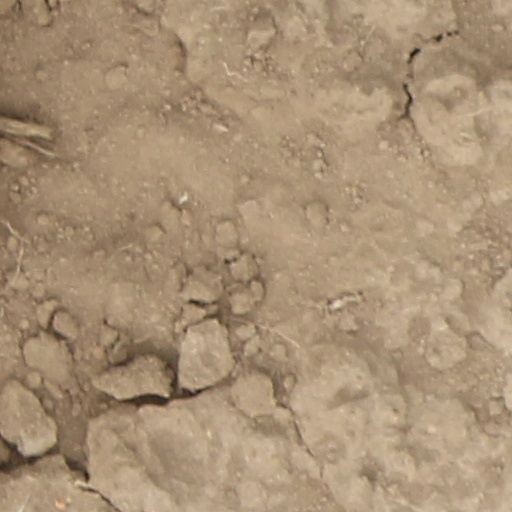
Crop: wheat